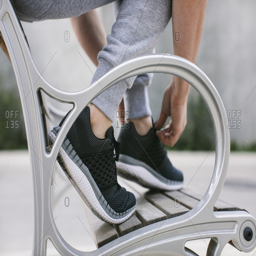
person tying their running shoes while sitting on the back of a bench